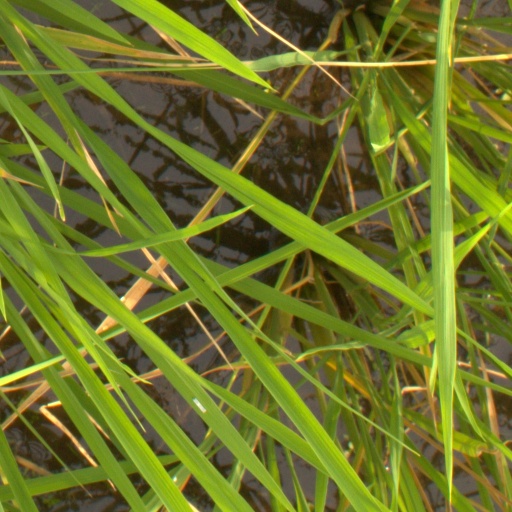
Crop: rice